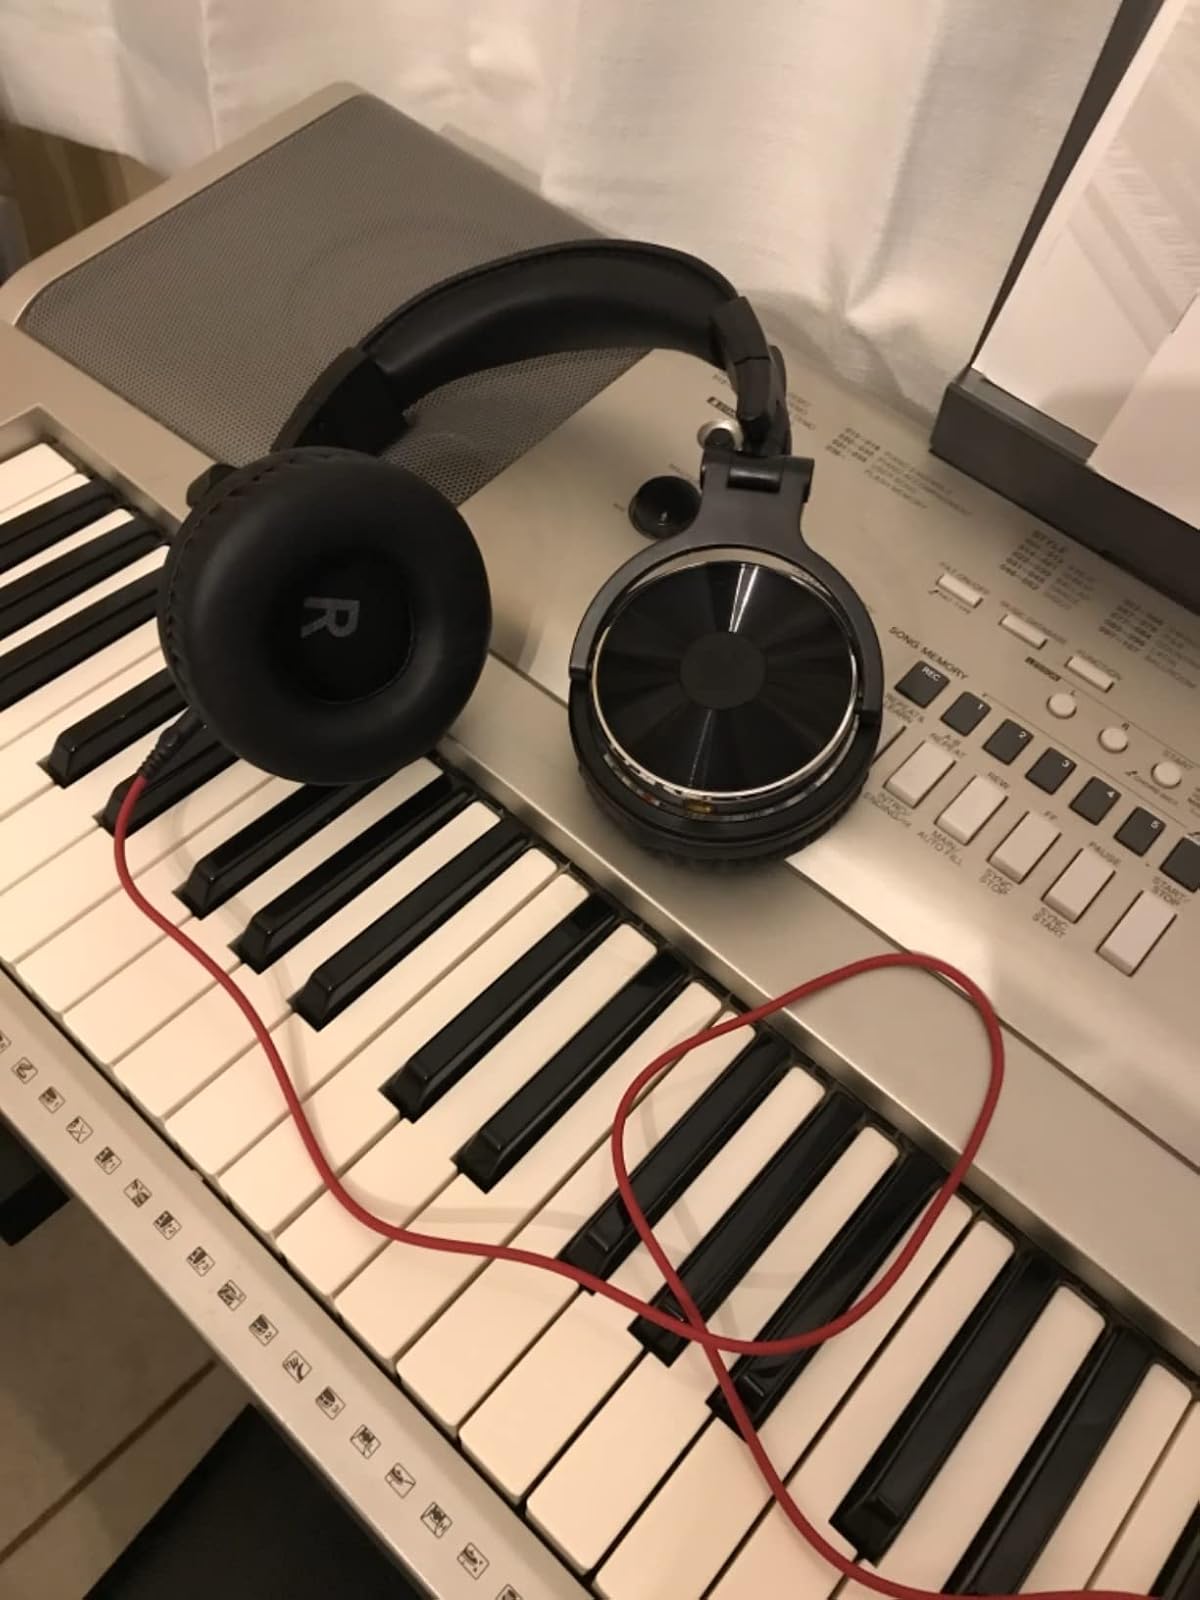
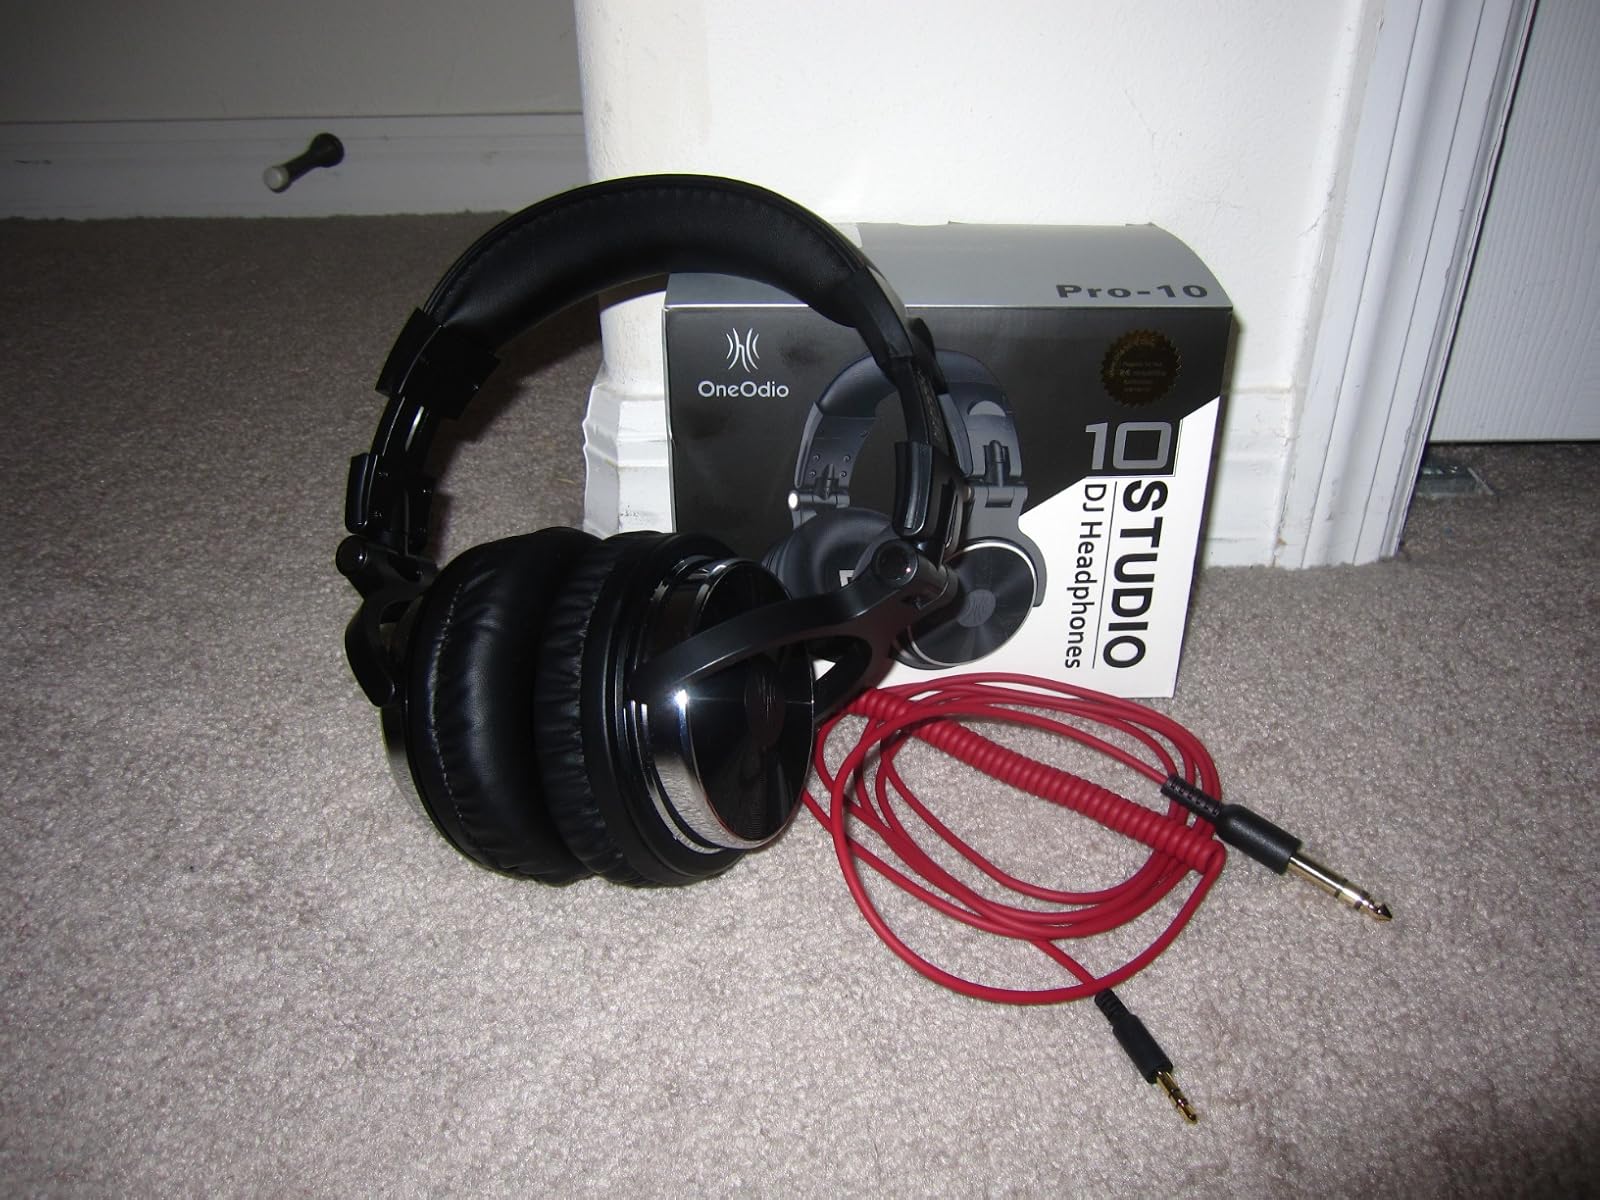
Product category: headphones
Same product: yes